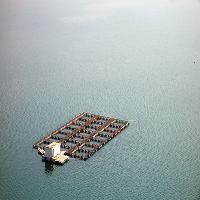
Weather: cloudy or overcast